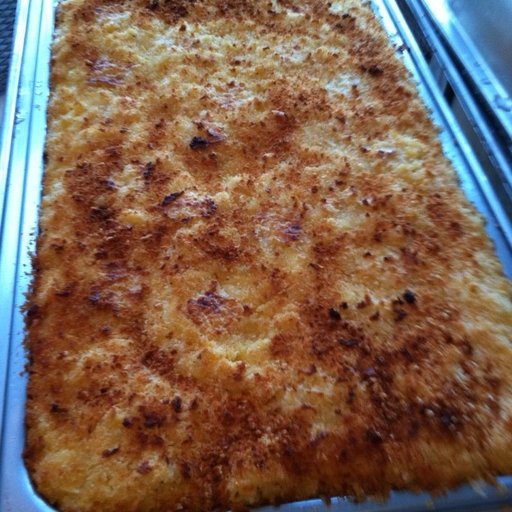
Label: macaroni_and_cheese